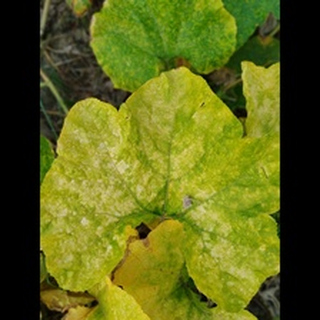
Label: pumpkin_mosaic_disease